House of Palatinate-Birkenfeld

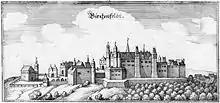
Birkenfeld Castle 1645

The patriarch of the line was Charles I, Count Palatine of Zweibrücken-Birkenfeld. He was a son of Wolfgang, Count Palatine of Zweibrücken, who when he died in 1569, bequeathed the Palatine share of the Rear County of Sponheim to Charles. Charles chose Birkenfeld as his residence and in 1595, through the Treaty of Kastellaun with his joint ruler the Margrave of Baden, Edward Fortunatus, secured exclusive rule in the districts of Birkenfeld and Allenbach (until 1671). Under him, Birkenfeld Castle underwent major expansion. Following Charle' death in 1600, he was succeeded by Georg Wilhelm, who ruled until 1669. He was succeeded by Karl Otto, who died in 1671. The inheritance passed to Christian II, a son of Georg Wilhelm's younger brother, who had previously received the Lordship of Bischweiler from the holdings of Zweibrücken and thus founded the Palatinate-Birkenfeld-Bischweiler line. His son Christian III ended official residency at Birkenfeld in 1717 and resided primarily in Bischweiler, alternating with Zweibrücken after 1734, in which year he succeeded to the Duchy of Zweibrücken. He was succeeded by his son Christian IV, who however was married below his station, to the dancer Marianne Camasse, so that his sons were not entitled to inherit. After Christian's death his nephew Karl III August Christian became ruler. Under his rule, the Rear County of Sponheim was finally partitioned. It was agreed that of the two joint rulers, the Margrave of Baden was to make the division and then the Count Palatine by Rhine was to choose his share. Possibly the hope on the Baden side was that Karl III August would decide on the portion in which Birkenfeld and the family seat were located; nonetheless, Karl III August decided upon the Mosel region around Trarbach, so that after 1776 the Birkenfeld region became the exclusive possession of Baden. His brother Maximilian I Joseph succeeded him after his death in 1795. As a result of the wars of succession of the French Revolution he was the last Duke of Zweibrücken, becoming in 1799 Palatine and Bavarian Elector and in 1806 the first King of Bavaria.